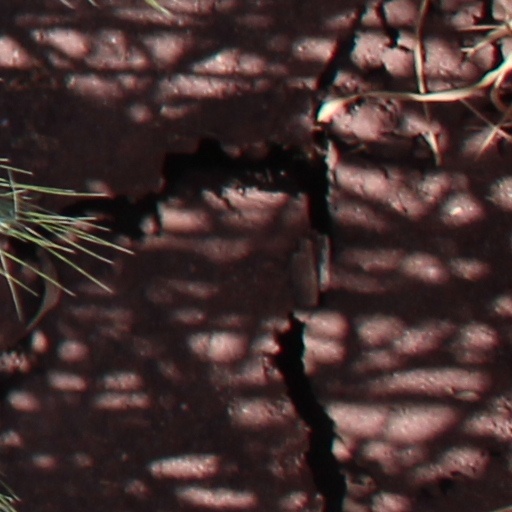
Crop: wheat